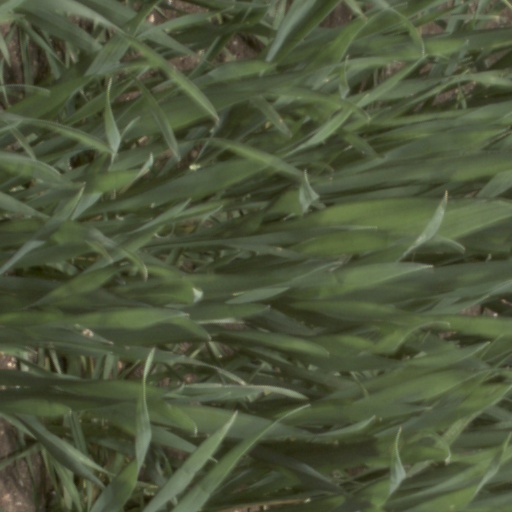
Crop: wheat